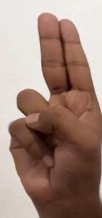
ASL sign: U